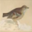
Label: bird